Hyena

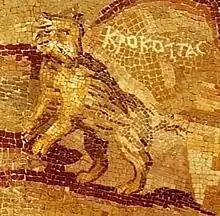
A depiction of the legendary striped hyena, Krokottas of Kytheros Island, from the Nile mosaic of Palestrina

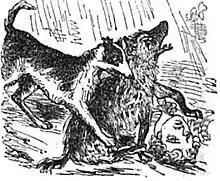
Illustration from "Fraser's" magazine showing an artist's impression of a "stag-hound" biting a spotted hyena attacking its master

Hyenas groom themselves often like felids and viverrids, and their way of licking their genitals is very cat-like (sitting on the lower back, legs spread with one leg pointing vertically upward). They defecate in the same manner as other Carnivora, though they never raise their legs as canids do when urinating, as urination serves no territorial function for them. Instead, hyenas mark their territories using their anal glands, a trait found also in viverrids and mustelids, but not canids and felids. When attacked by lions or dogs, striped and brown hyenas will feign death, though the spotted hyena will defend itself ferociously. The spotted hyena is very vocal, producing a number of different sounds consisting of whoops, grunts, groans, lows, giggles, yells, growls, laughs and whines. The striped hyena is comparatively silent, its vocalizations being limited to a chattering laugh and howling.